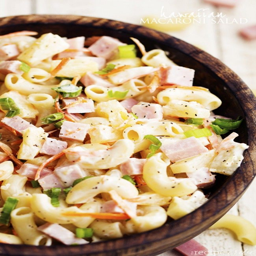
if you love these flavors on pizza , it 's time to branch out to pasta .